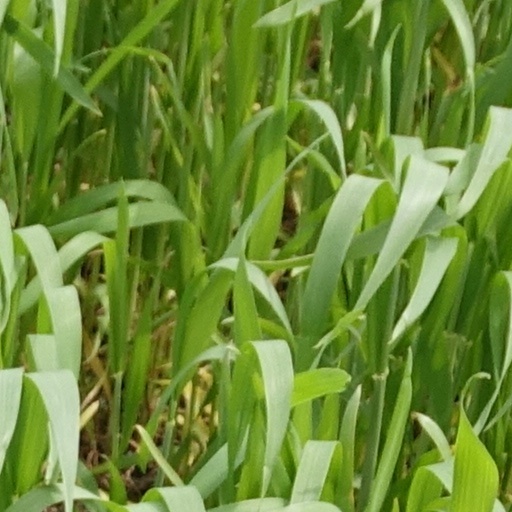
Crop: wheat